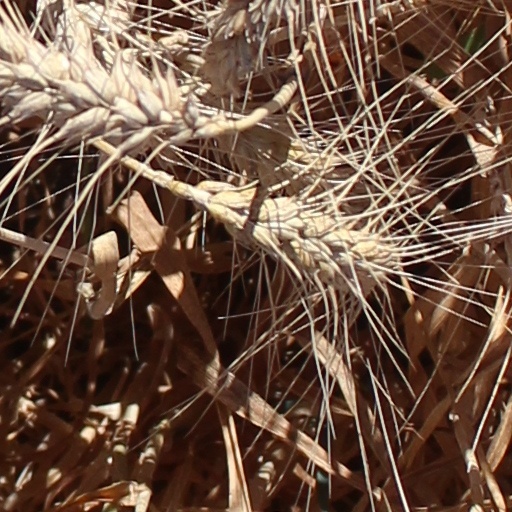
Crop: wheat